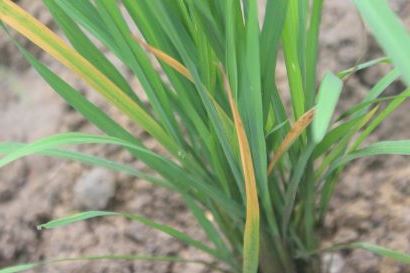
Disease: Tungro